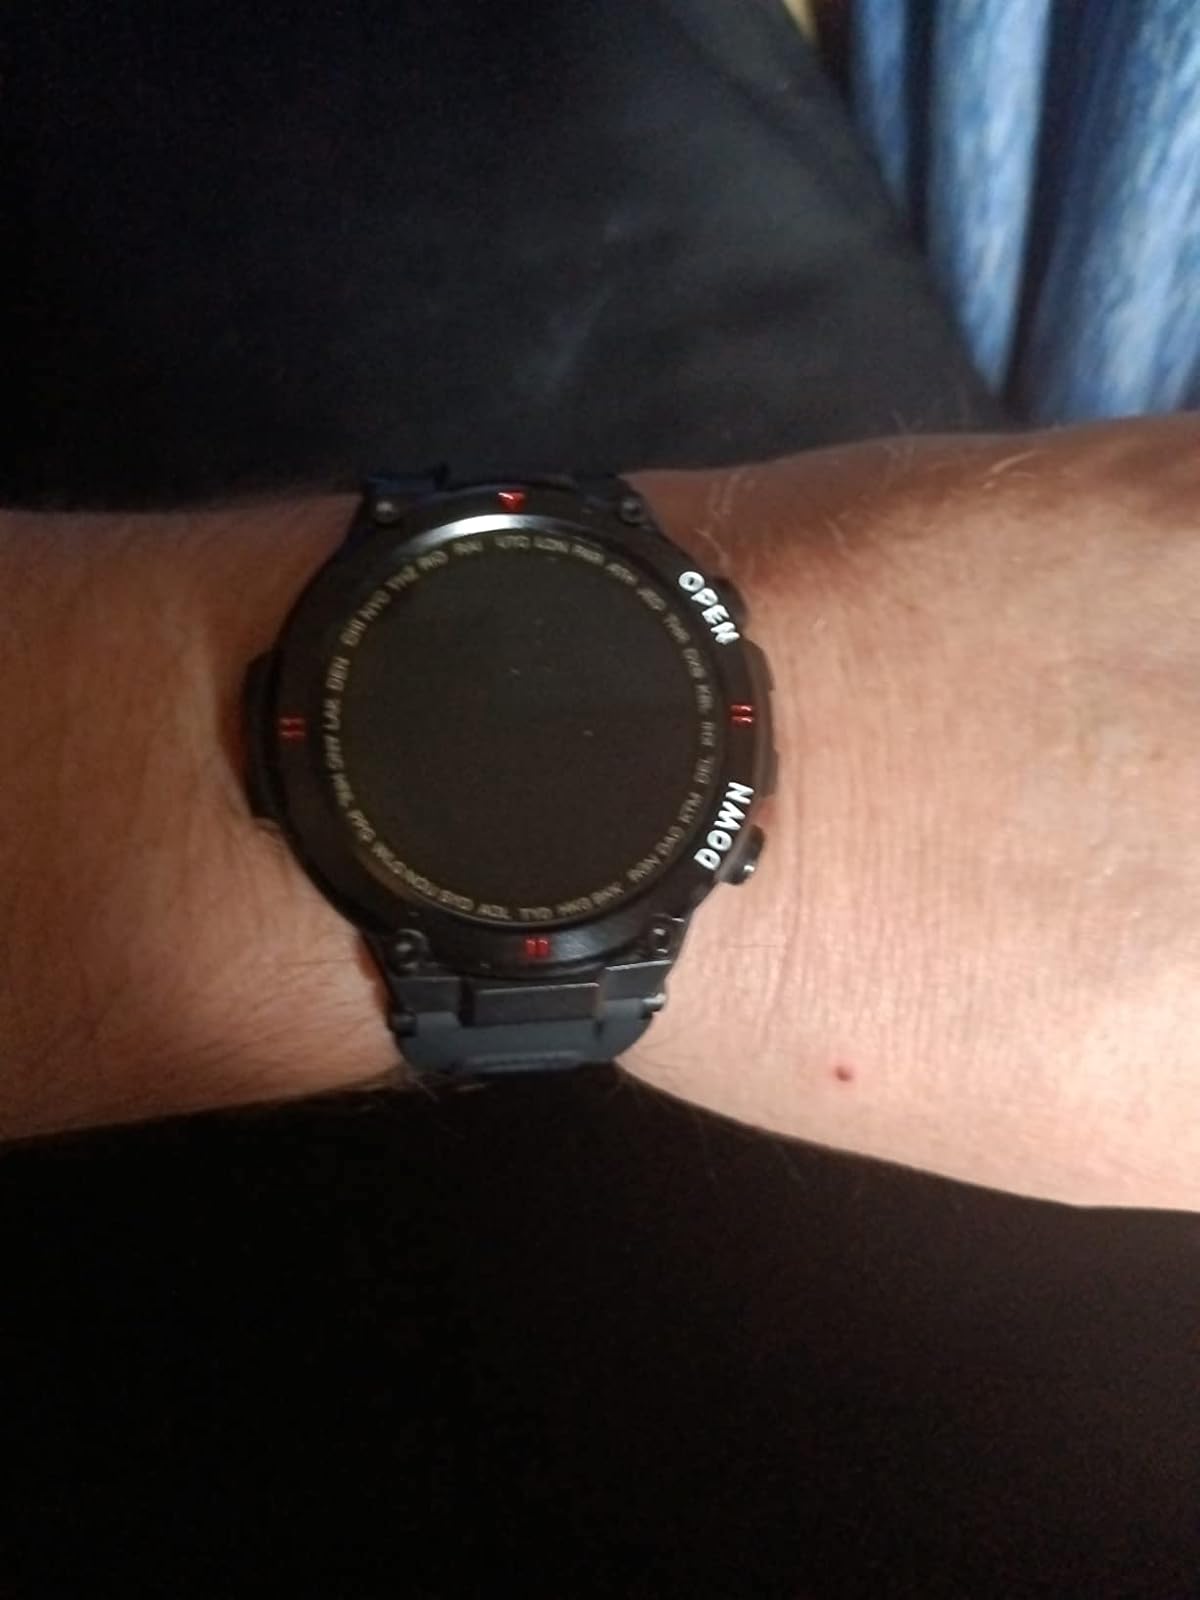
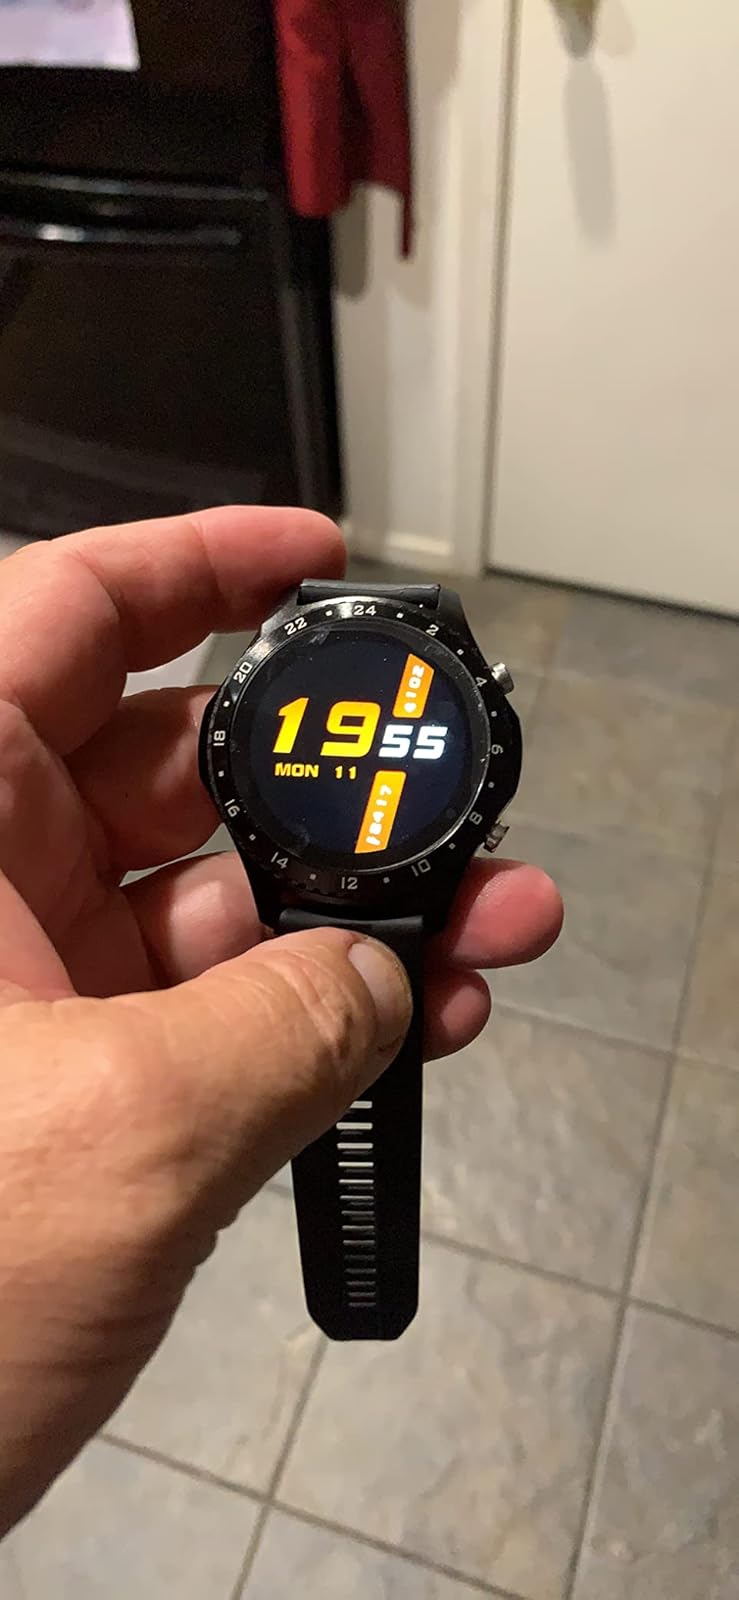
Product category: smartwatch
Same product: no